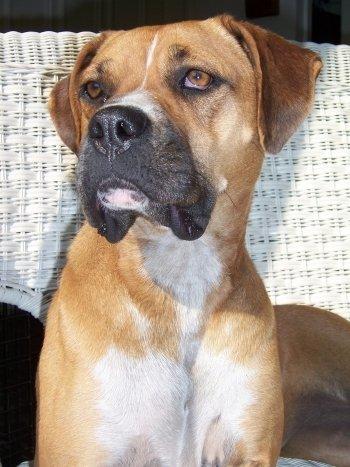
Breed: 216-n000078-American_Staffordshire_terrier